Lucy Spraggan

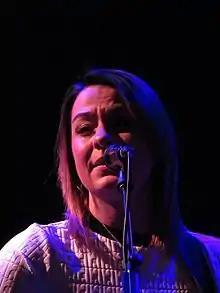

Lucy Honour Ruby Spraggan (born 21 July 1991) is an English singer-songwriter. Spraggan was a contestant on "The X Factor" in 2012, and she was the first contestant in the show's history to score a Top 40 single and album before the live shows aired, with her independently released album "Top Room at the Zoo". Following the show Spraggan signed a recording contract with Columbia Records, and she has released seven studio albums in total.